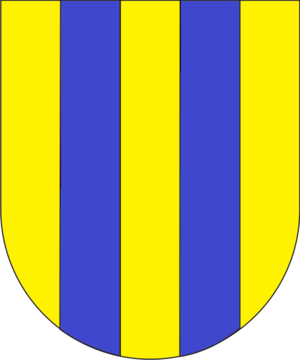
Le Margraviat de Landsberg est une marche du Saint-Empire qui a existé du XIIe siècle au XIVe siècle. Il tient son nom du château de Landsberg situé de nos jours en Saxe-Anhalt. Son territoire s'étendait entre les rivières Saale et Elbe.